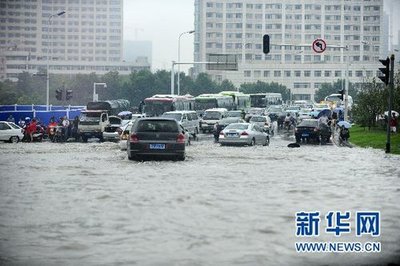
Weather: rain or strom